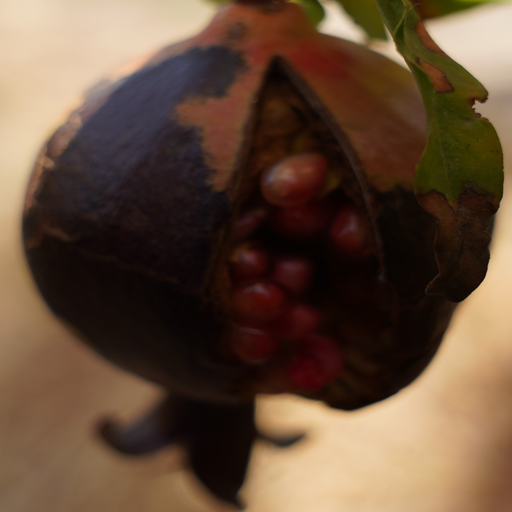
Label: Colletotrichum spp